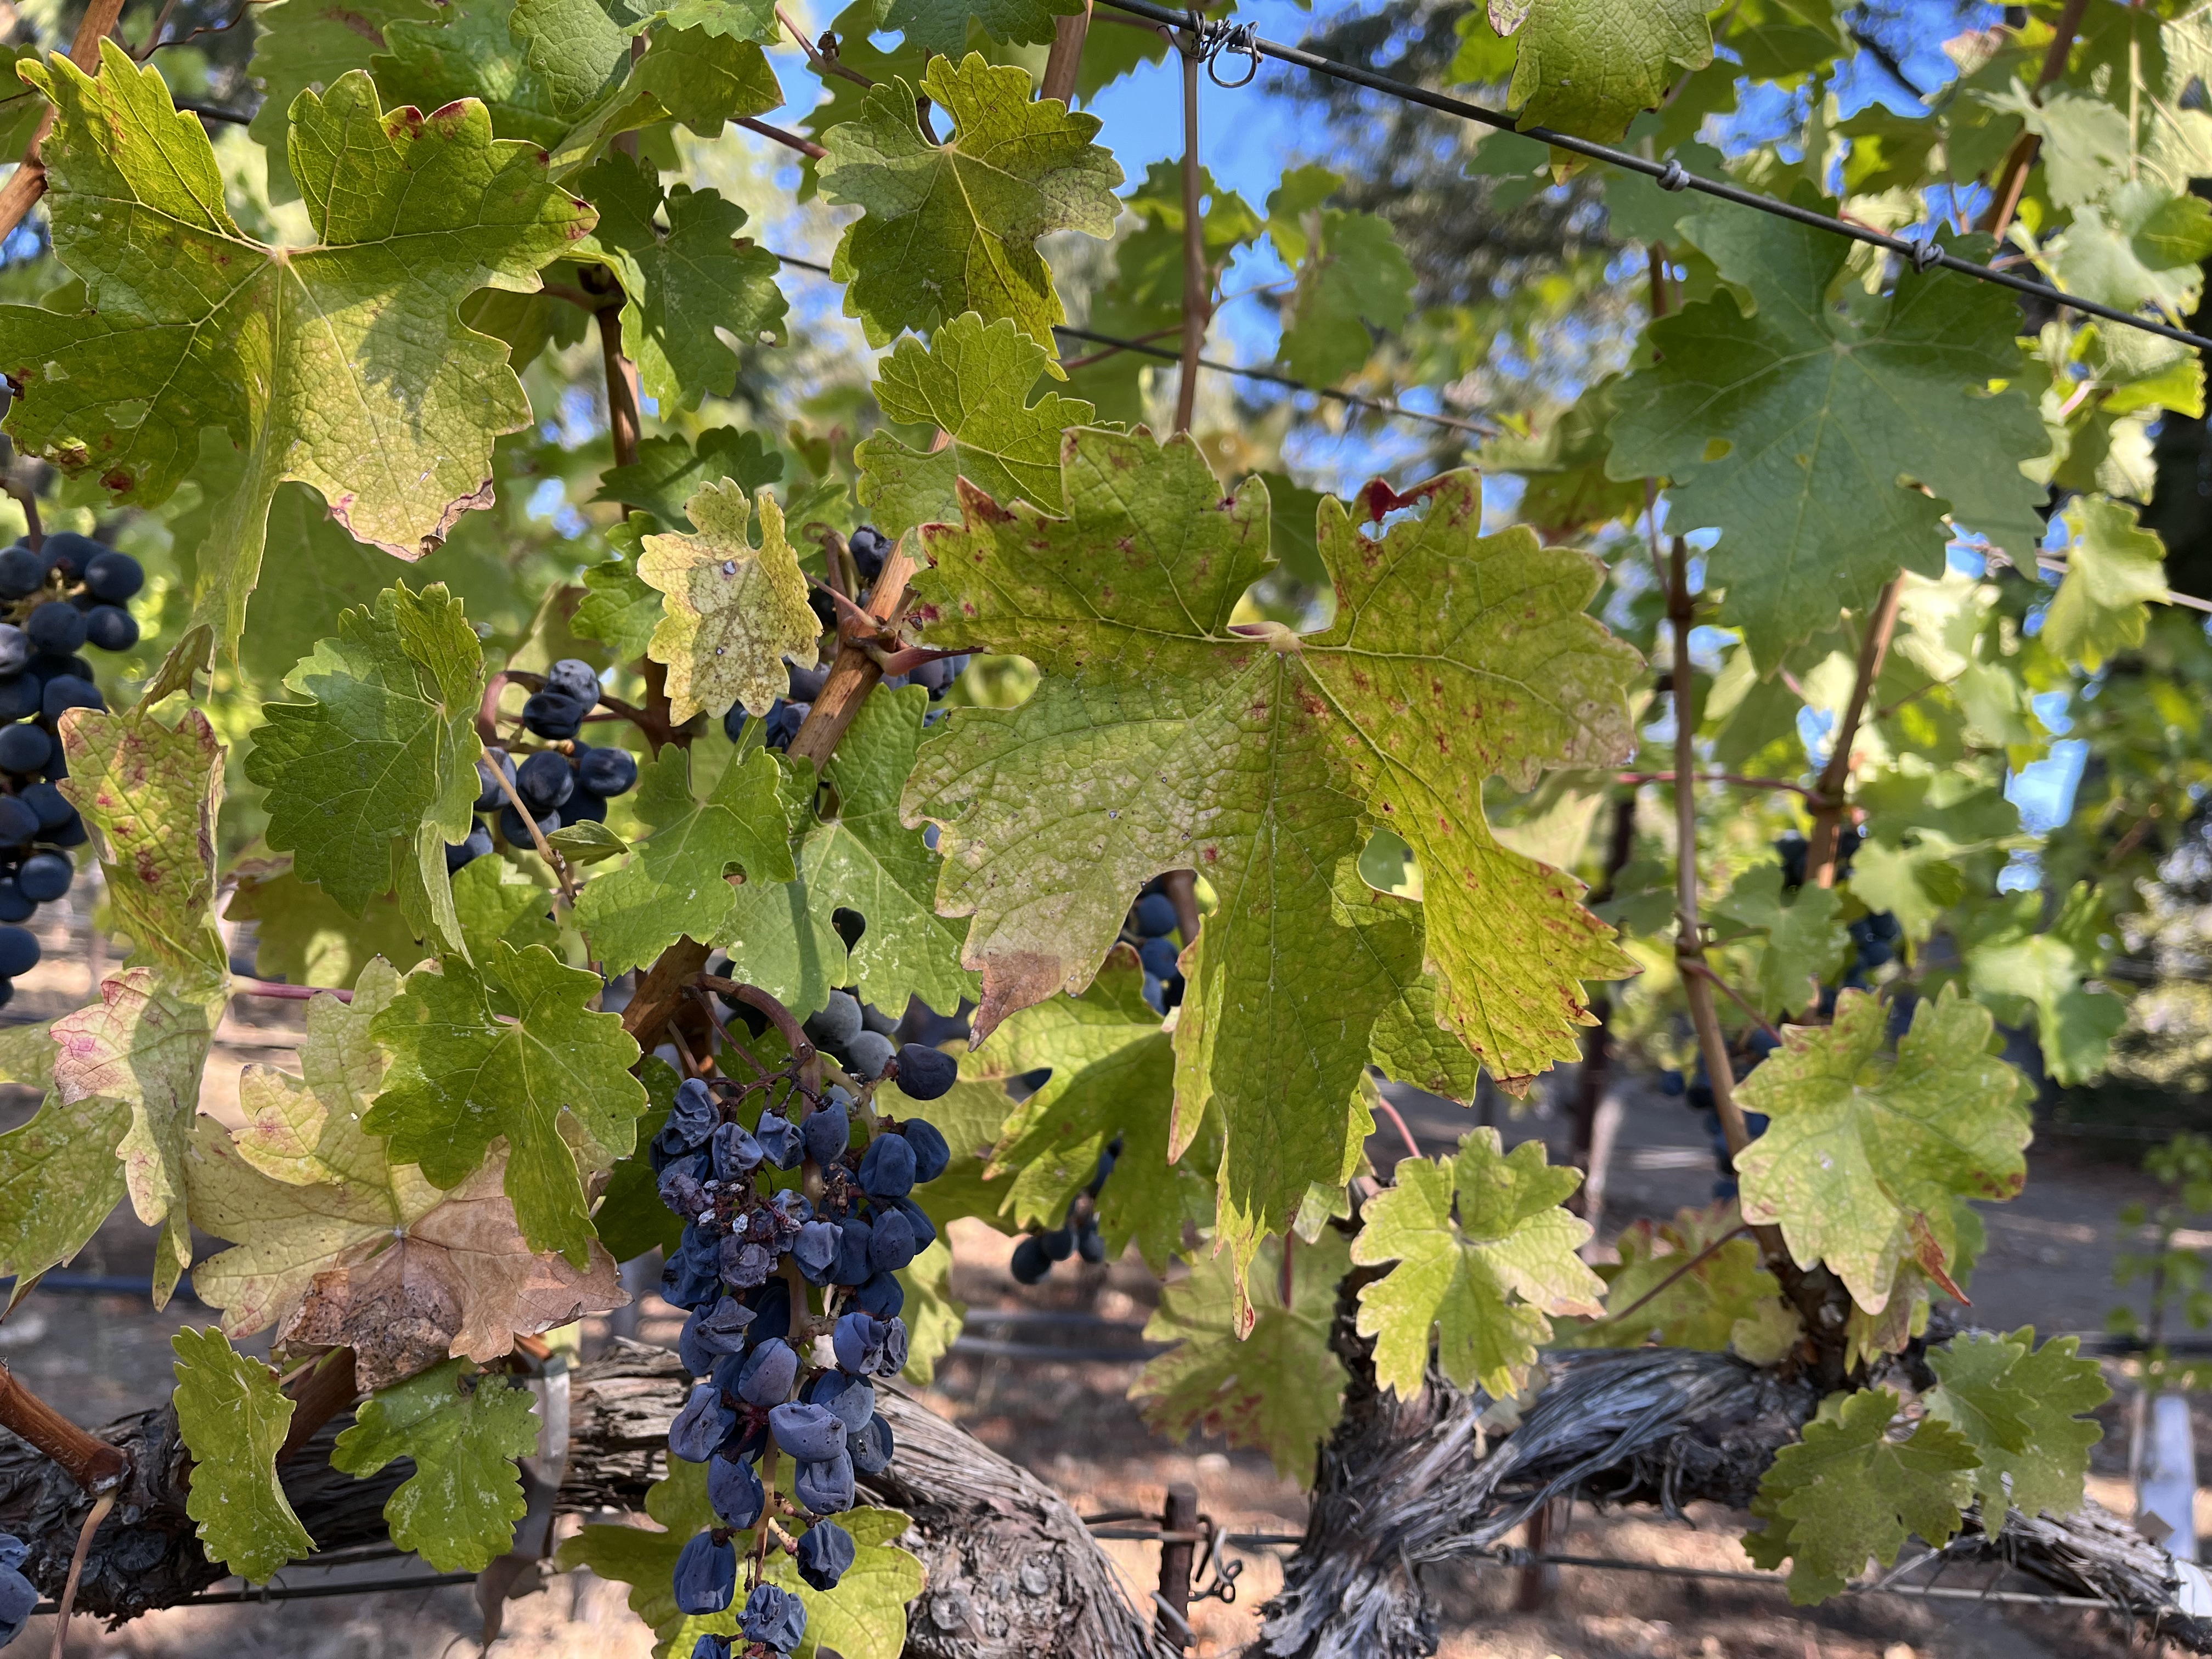
Label: Red Blotch